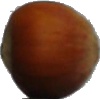
Label: nut_forest